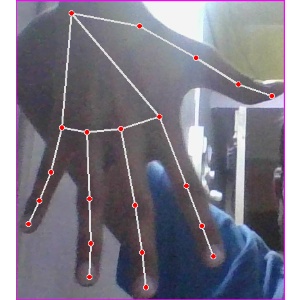
अक्षर: ढ